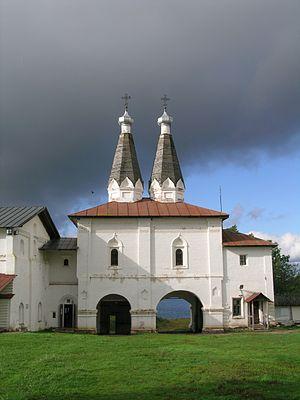
Le monastère de Ferapontov, dans l'oblast de Vologda, est considéré comme l'un des plus beaux exemples de l'art et de l'architecture médiévale russe, raison pour laquelle il est inscrit sur la liste du patrimoine mondial de l'UNESCO.